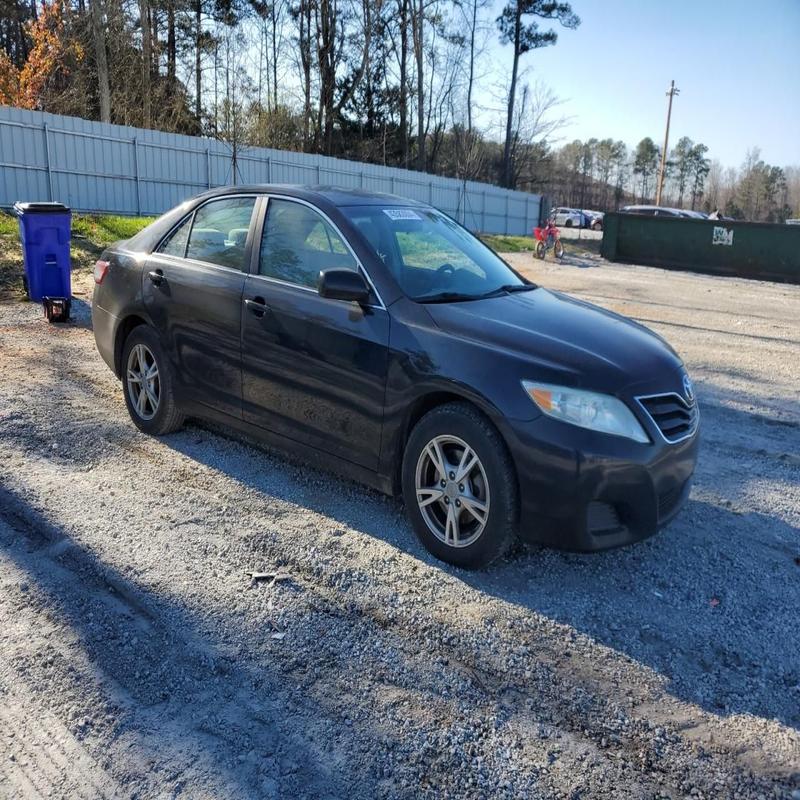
Aucun dommage détecté.
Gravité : aucun